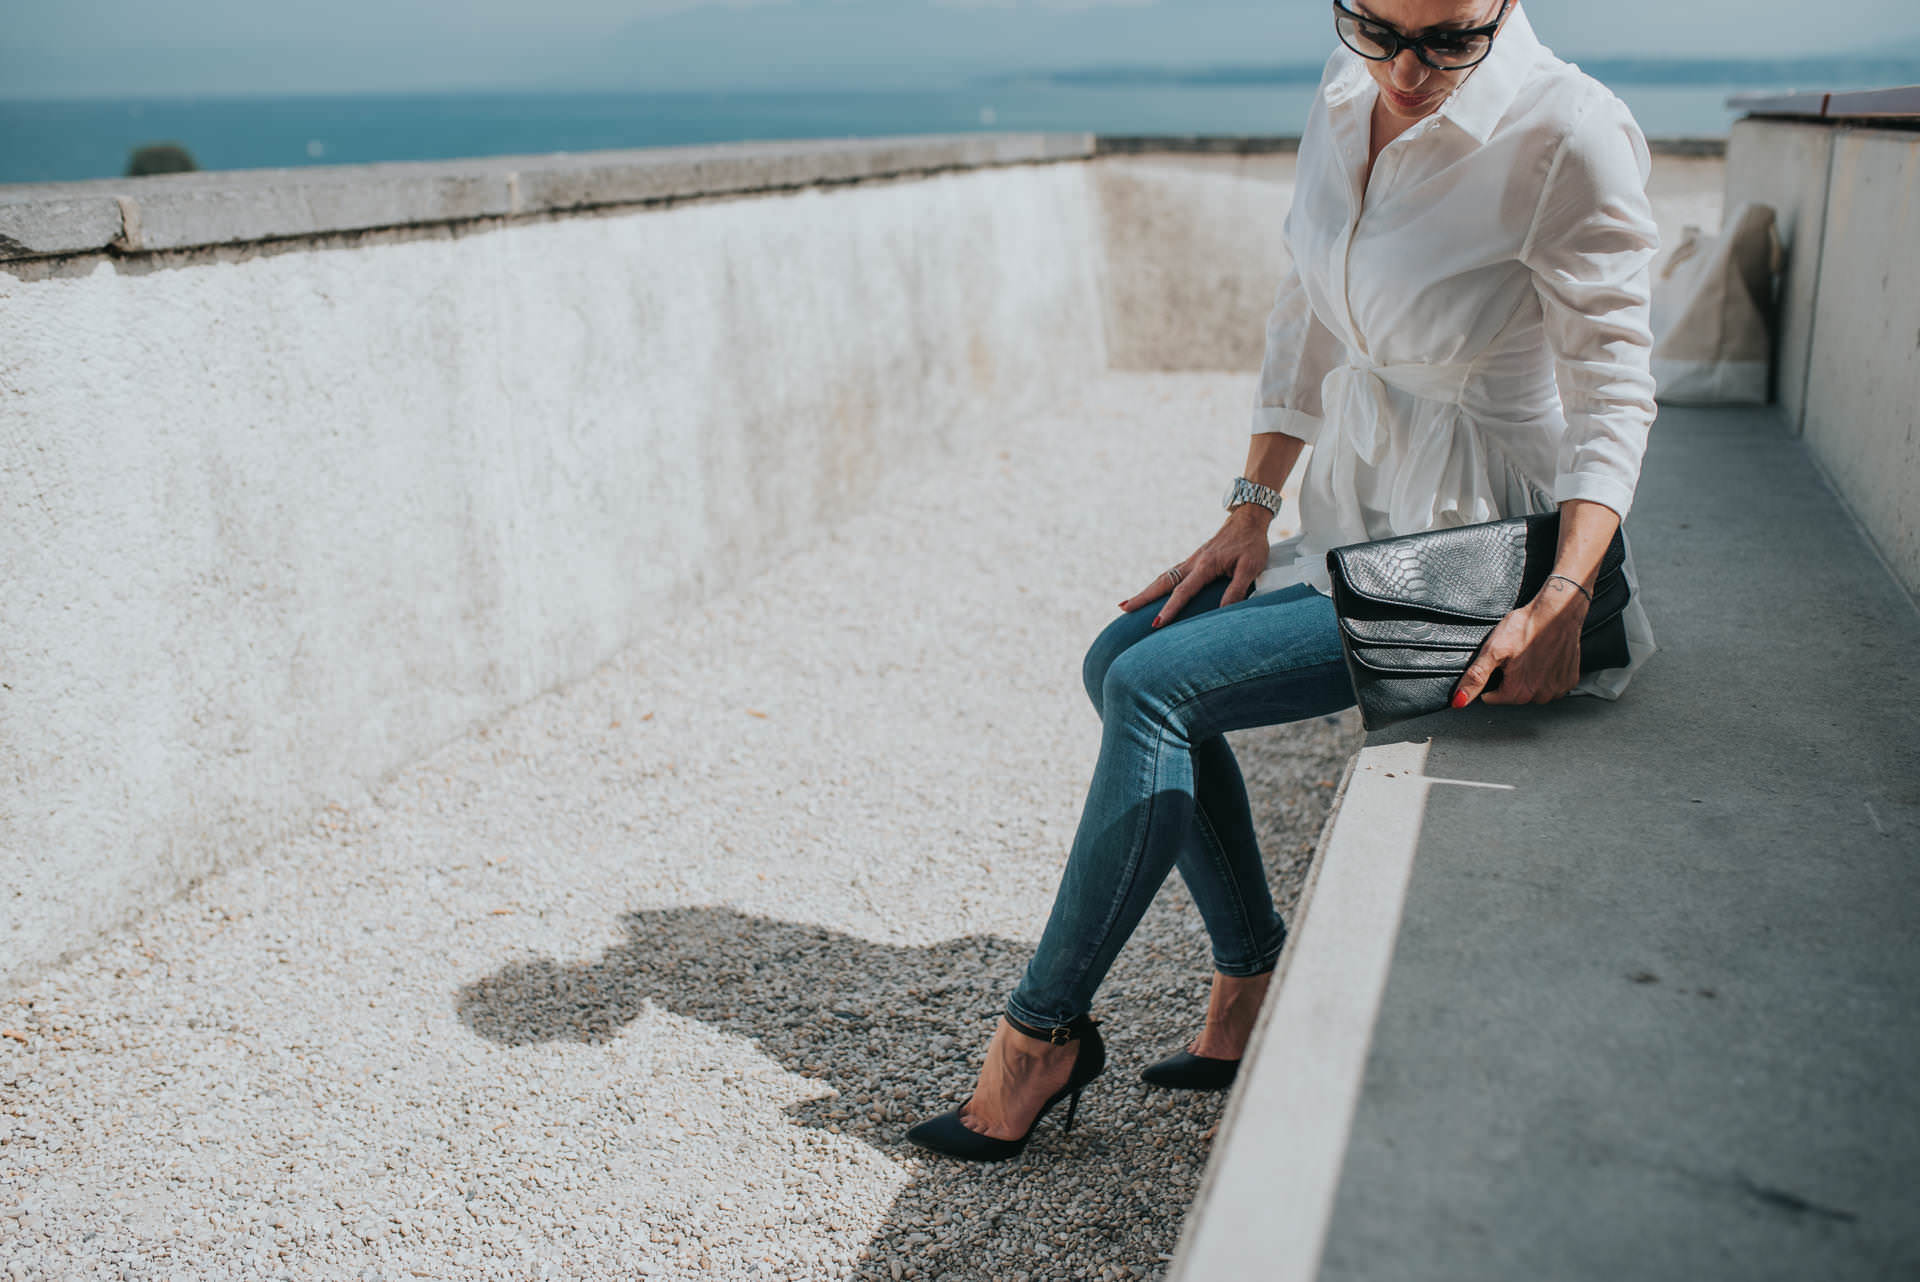
white, jeans, clothing, denim, street fashion, fashion, standing, textile, leg, sitting, dress shirt, design, outerwear, footwear, shirt, trousers, shoe, beige, pattern, top, glasses, style, vacation, waist, sleeve, jacket, beard